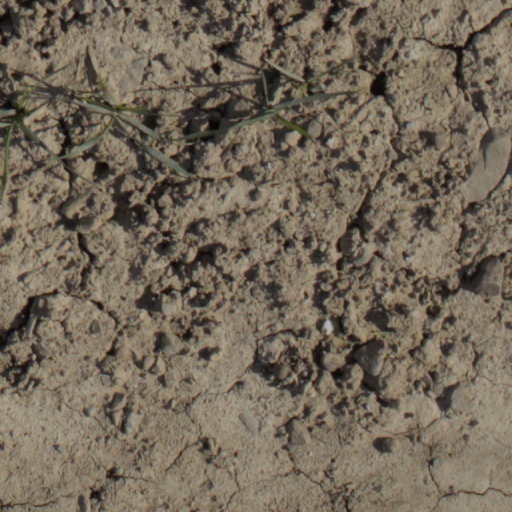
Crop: wheat